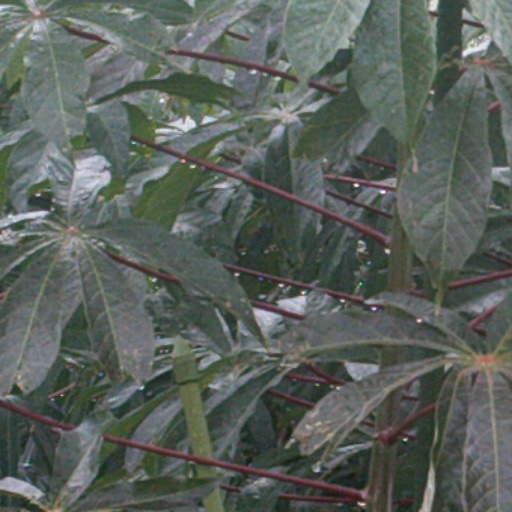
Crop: cassava